Minella bianca

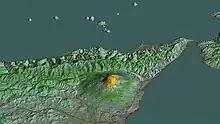
Ampelographers believe that Minella bianca originated in the foothills around Mount Etna in the eastern part of Sicily.

The grape was first described in 1760 by the Italian writer and traveler Domenico Sestini as growing in the foothills of Mount Etna where ampelographers believe that the grape originated from. The grape's name, "Minella", is derived from the Sicilian "minna" which means breast and refers to the berries' shape.